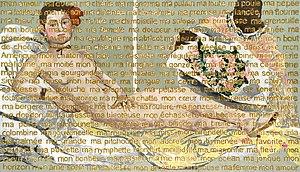
L'œuvre Olympia #2 (2012) d'Agnès Thurnauer
Agnès Thurnauer, née le 28 avril 1962 à Paris, est une artiste contemporaine franco-suisse. Elle s'intéresse au langage pictural. Entre le langage et l'art, le texte paraît un important outil non seulement de la création mais aussi de la communication et de l’interprétation.